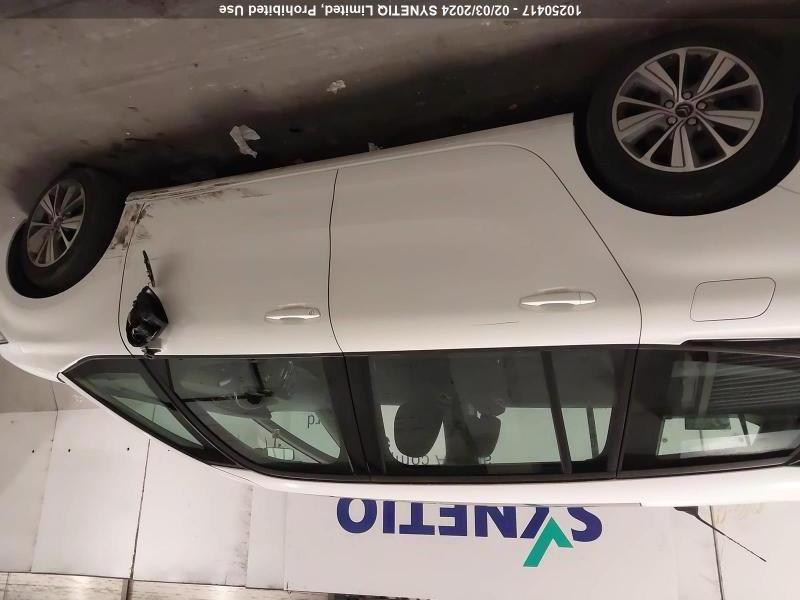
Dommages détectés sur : aile avant droite, porte avant droite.
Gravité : mineur